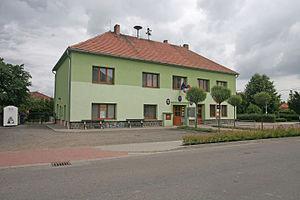
Dolní Ředice est une commune du district et de la région de Pardubice, en Tchéquie. Sa population s'élevait à 942 habitants en 2018.